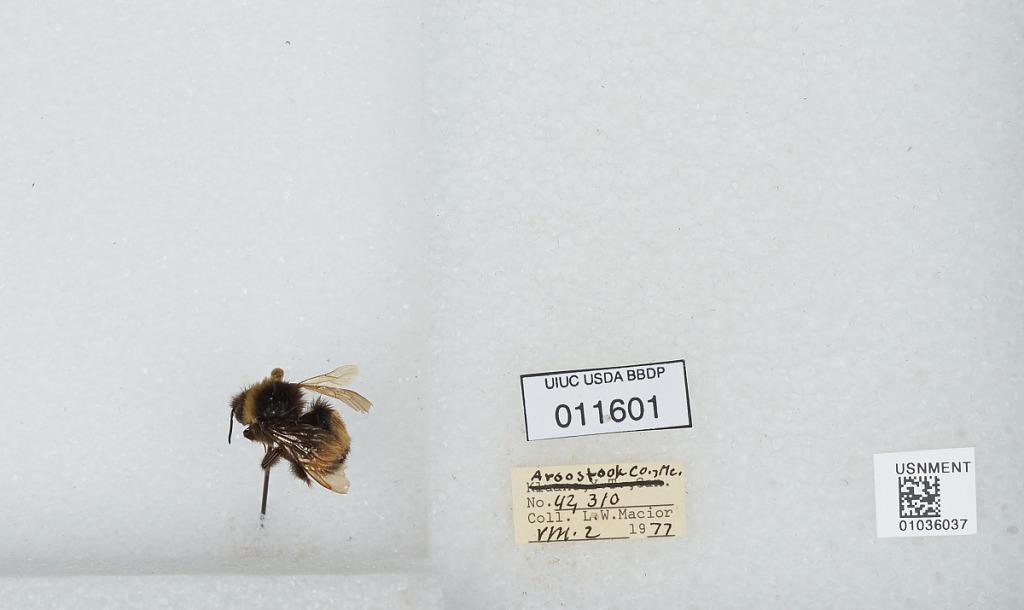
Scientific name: Bombus (Bombus) terricola Kirby
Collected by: L. Macior
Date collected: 1977-8-2
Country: United States
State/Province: Maine
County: Aroostook
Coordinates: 46.65, -68.58